Buxton Pavilion Gardens

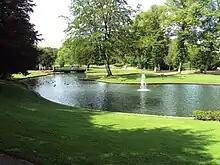
Lower lake

In 2004 a major restoration of the Pavilion Gardens was completed with a contribution of £3.3m from Heritage Lottery funding. New facilities included a Victorian-style bandstand (used for summer band concerts and weddings), play areas, an outdoor gym and a children's miniature railway ride. The pavilion café, ice cream parlour, visitor shop and art gallery are housed in the main pavilion building. The Buxton Cinema is located in the adjoining Pavilion Arts Centre. Next to the pavilion buildings is an indoor public swimming pool and fitness centre overlooking the gardens and a public car park (the entrance is on Burlington Road).